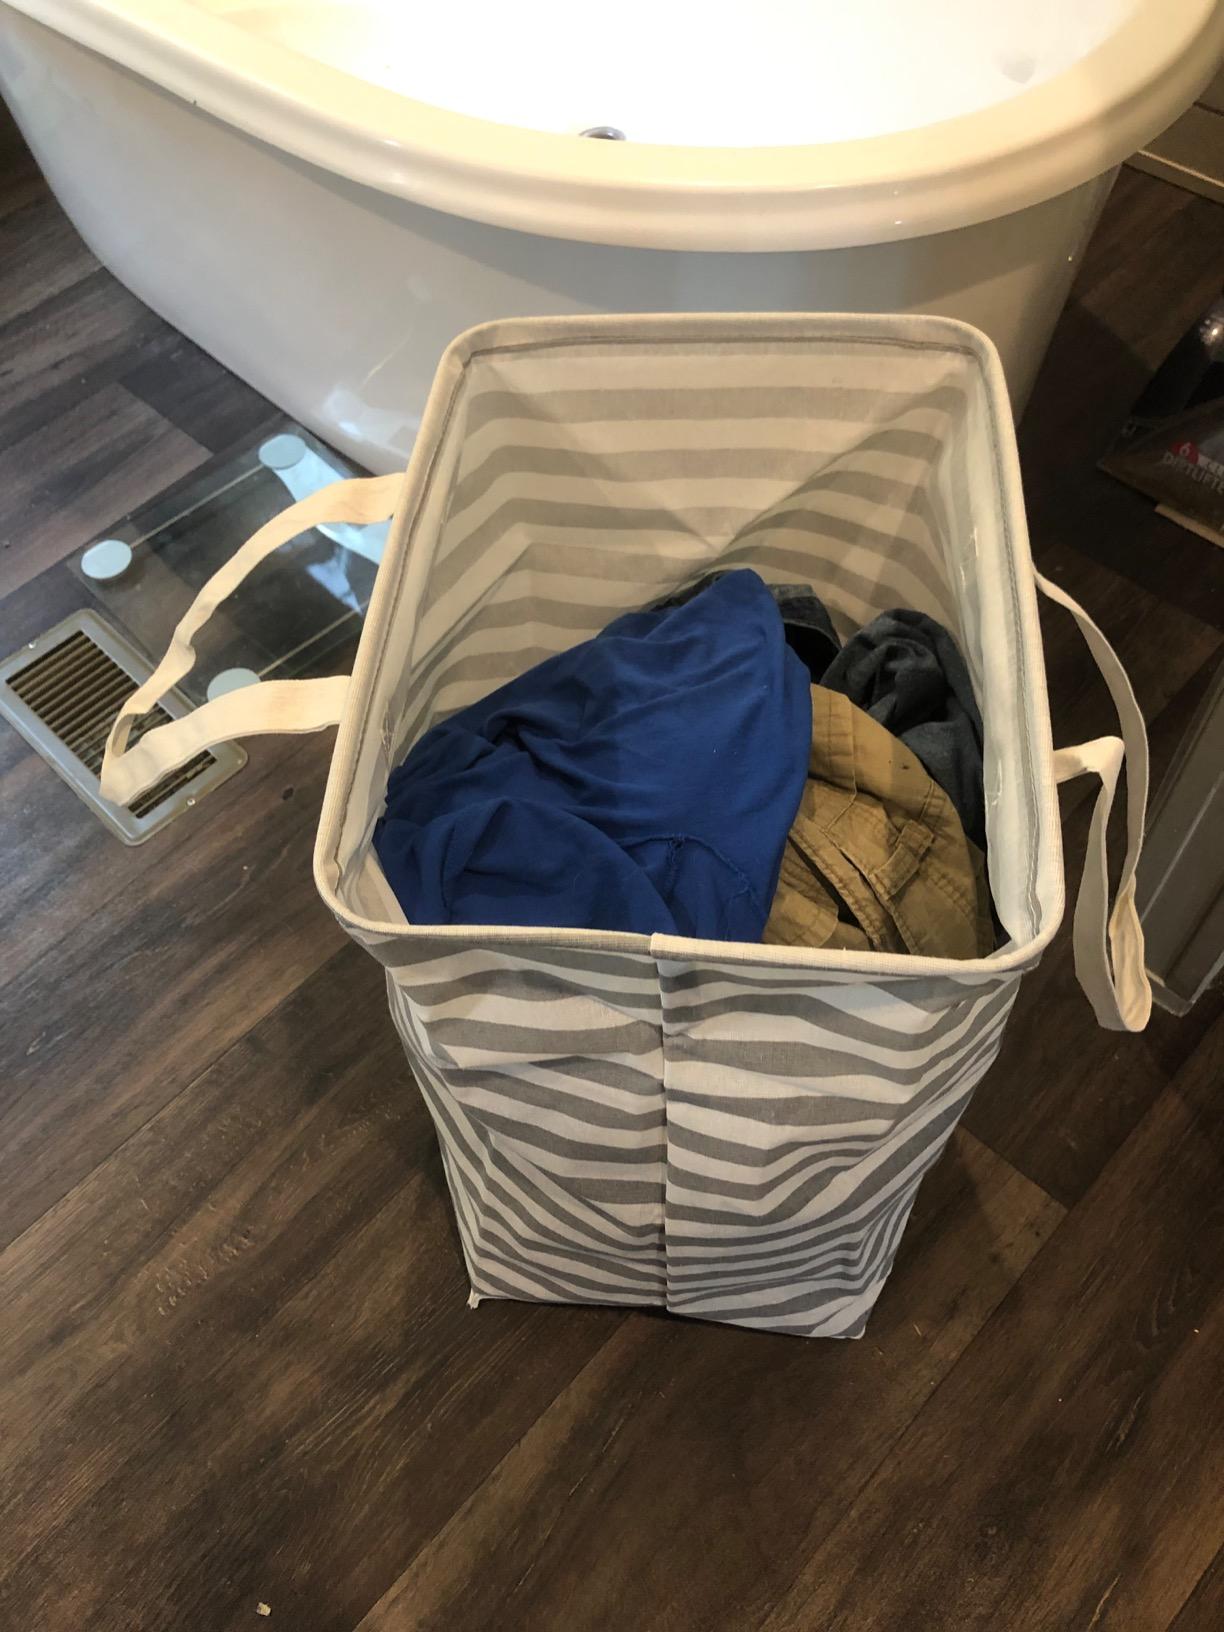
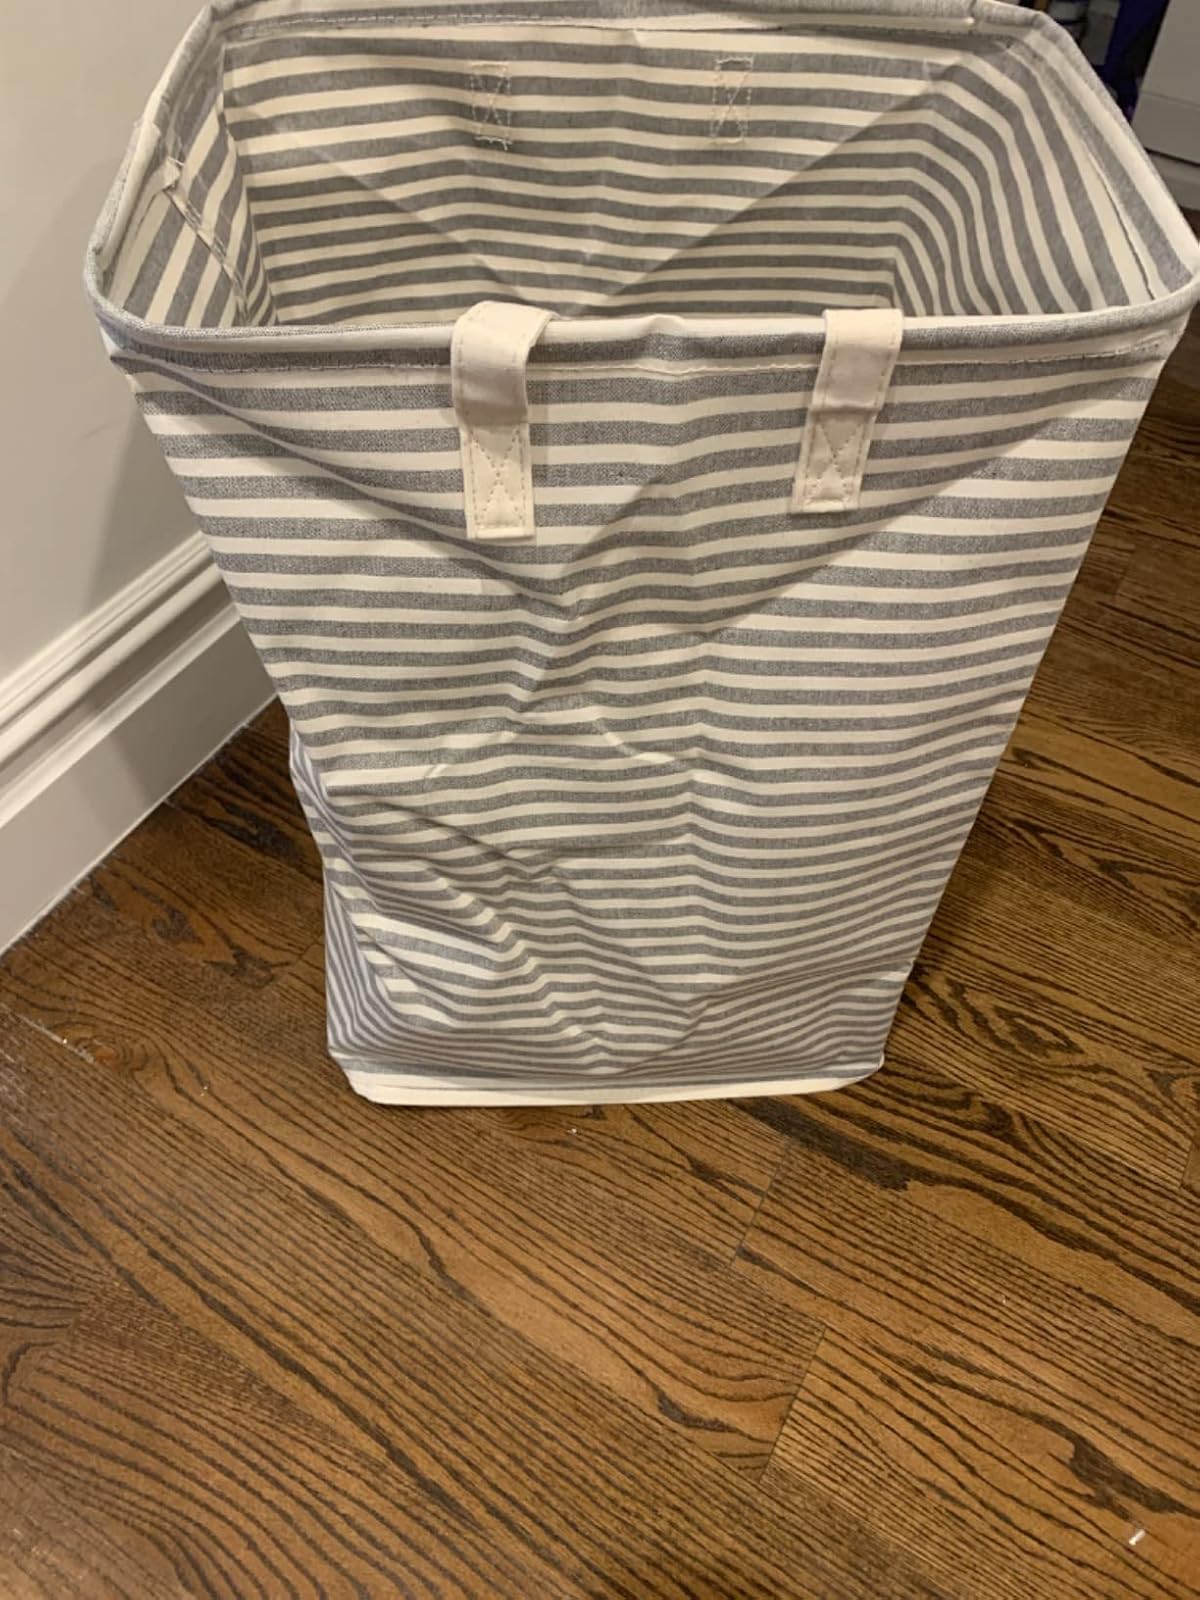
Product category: items_hamper
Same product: no